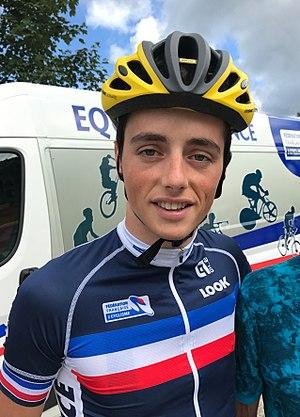
Tour de l'Ain 2017 - étape 4 - Lélex.
Victor Lafay, né le 17 janvier 1996 à Lyon, est un coureur cycliste français, membre de l'équipe Cofidis.